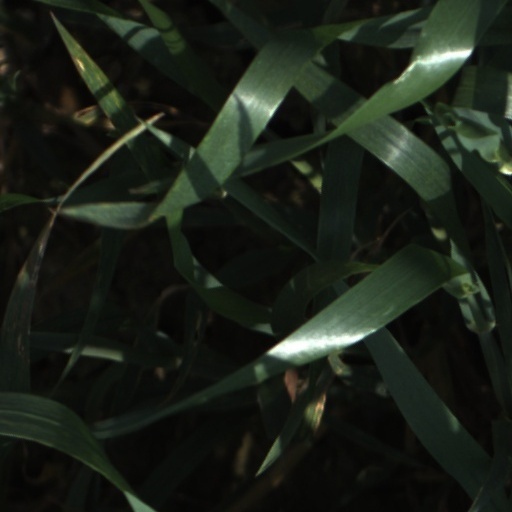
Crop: wheat